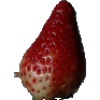
Label: Strawberry 1